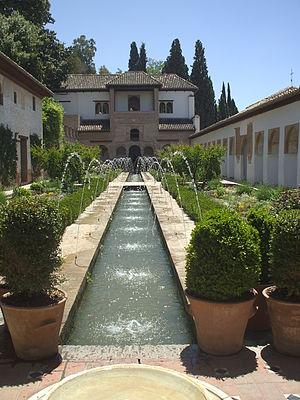
Le Généralife ou Jannat al-Arif est le palais d'été des princes Nasrides dans l'Alhambra de Grenade.